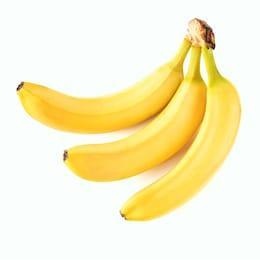
Label: banana